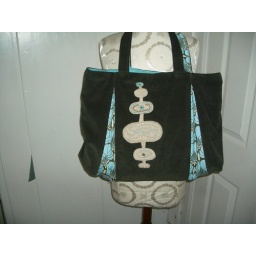
I made my cosin this bag out of Bend the Rules Sewing by Amy Carol. I also gave her the book